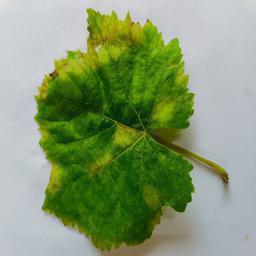
Label: Downy Mildew